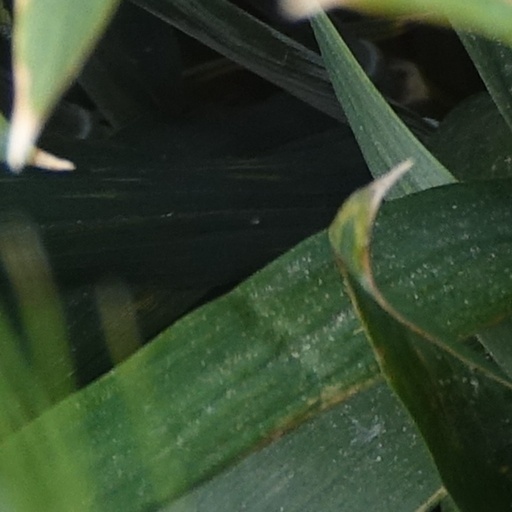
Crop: wheat